Richard Beadon

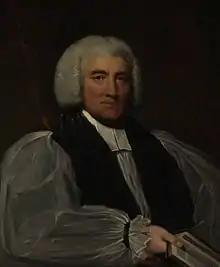
Richard Beadon by Lemuel Francis Abbott

Richard Beadon (15 April 1737 – 21 April 1824) was Master of Jesus College, Cambridge 1781–1789 and later Vice-Chancellor of the University, Bishop of Gloucester and Bishop of Bath and Wells.